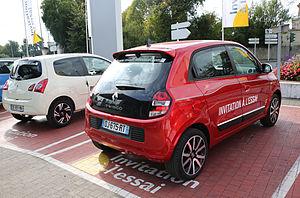
Renault Twingo III
La Twingo III est un modèle de petite citadine du constructeur automobile français Renault présenté le 13 février 2014 et exposé au public le 4 mars au salon de l'automobile de Genève, puis commercialisé à partir du 1ᵉʳ septembre 2014. Elle remplace la seconde génération de Twingo, commercialisée de 2007 à 2014, qui est la mini citadine la plus vendue en France. Elle est uniquement disponible en 5-portes et motorisée par des blocs essence. Elle est basée sur la même plateforme technique que les Smart Forfour II et Fortwo III.